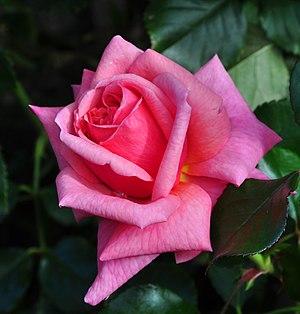
Le prix All-America Rose Selections est un prix annuel qui a été décerné de 1940 à 2013 aux États-Unis dans le domaine de la culture de la rose pour la variété la plus exceptionnelle. Ce prix était considéré dans ce domaine comme le plus prestigieux des États-Unis. Il a cessé en 2013 pour être remplacé par les American Garden Rose Selections.